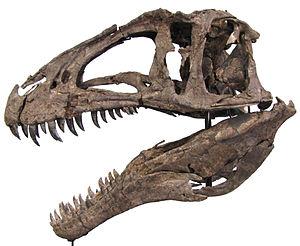
Les Dinosauria, plus communément appelés dinosaures, forment un super-ordre ainsi qu'un clade extrêmement diversifié de sauropsides de la sous-classe des diapsides. Ce sont des archosaures ovipares, ayant en commun une posture érigée et partageant un certain nombre de synapomorphies telles que la présence d'une crête deltopectorale allongée au niveau de l'humérus et un acetabulum perforant le bassin. Présents dès le milieu du Ladinien, il y a environ 240 Ma, la branche non avienne des dinosaures disparait entièrement lors de l'extinction Crétacé-Paléogène il y a 66 Ma. Les oiseaux, la branche avienne des dinosaures, a émergé de petits dinosaures théropodes du Jurassique supérieur. Ainsi la survie des oiseaux à cette extinction, leur diversification considérable durant le Cénozoïque, en fait le seul groupe vivant actuel de dinosaures.